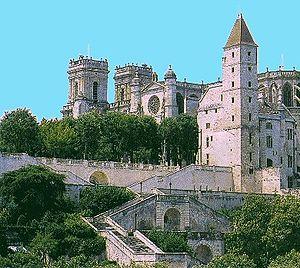
La Cathédrale Sainte-Marie d'Auch (Gers, France).
La via Tolosana est le nom latin d'un des quatre chemins en France du pèlerinage de Saint-Jacques-de-Compostelle. Tracé le plus au sud des quatre, il passe par Toulouse, d'où son nom ; cependant son point de rassemblement et de départ se situe à Arles, d'où son autre nom de via Arelatensis. L'itinéraire passe aussi par Saint-Gilles, d'où également le nom de via Aegidiana.
Saint Orens d'Auch, en latin sanctus Orentius, a été selon la tradition évêque d'Auch. Fête le 1ᵉʳ mai.
Un escalier est une construction architecturale constituée d'une suite régulière de marches, ou degrés, permettant d'accéder à un étage, de passer d'un niveau à un autre en montant et descendant. Le terme a pour origine étymologique « scala », l'« échelle » en latin. Le métier correspondant est celui d'escaliéteur.
Les inondations de 1977 en Gascogne, engendrées par des précipitations inhabituelles provoquant la crue des cours d'eau des bassins versants situés au cœur de la région, ont occasionné des pertes humaines et des dégâts matériels sans précédent pour ce type d'événement dans cette partie du bassin aquitain et révélé le caractère insuffisant du système de prévention et l'inadéquation de la structure agro-hydrologique gasconne.